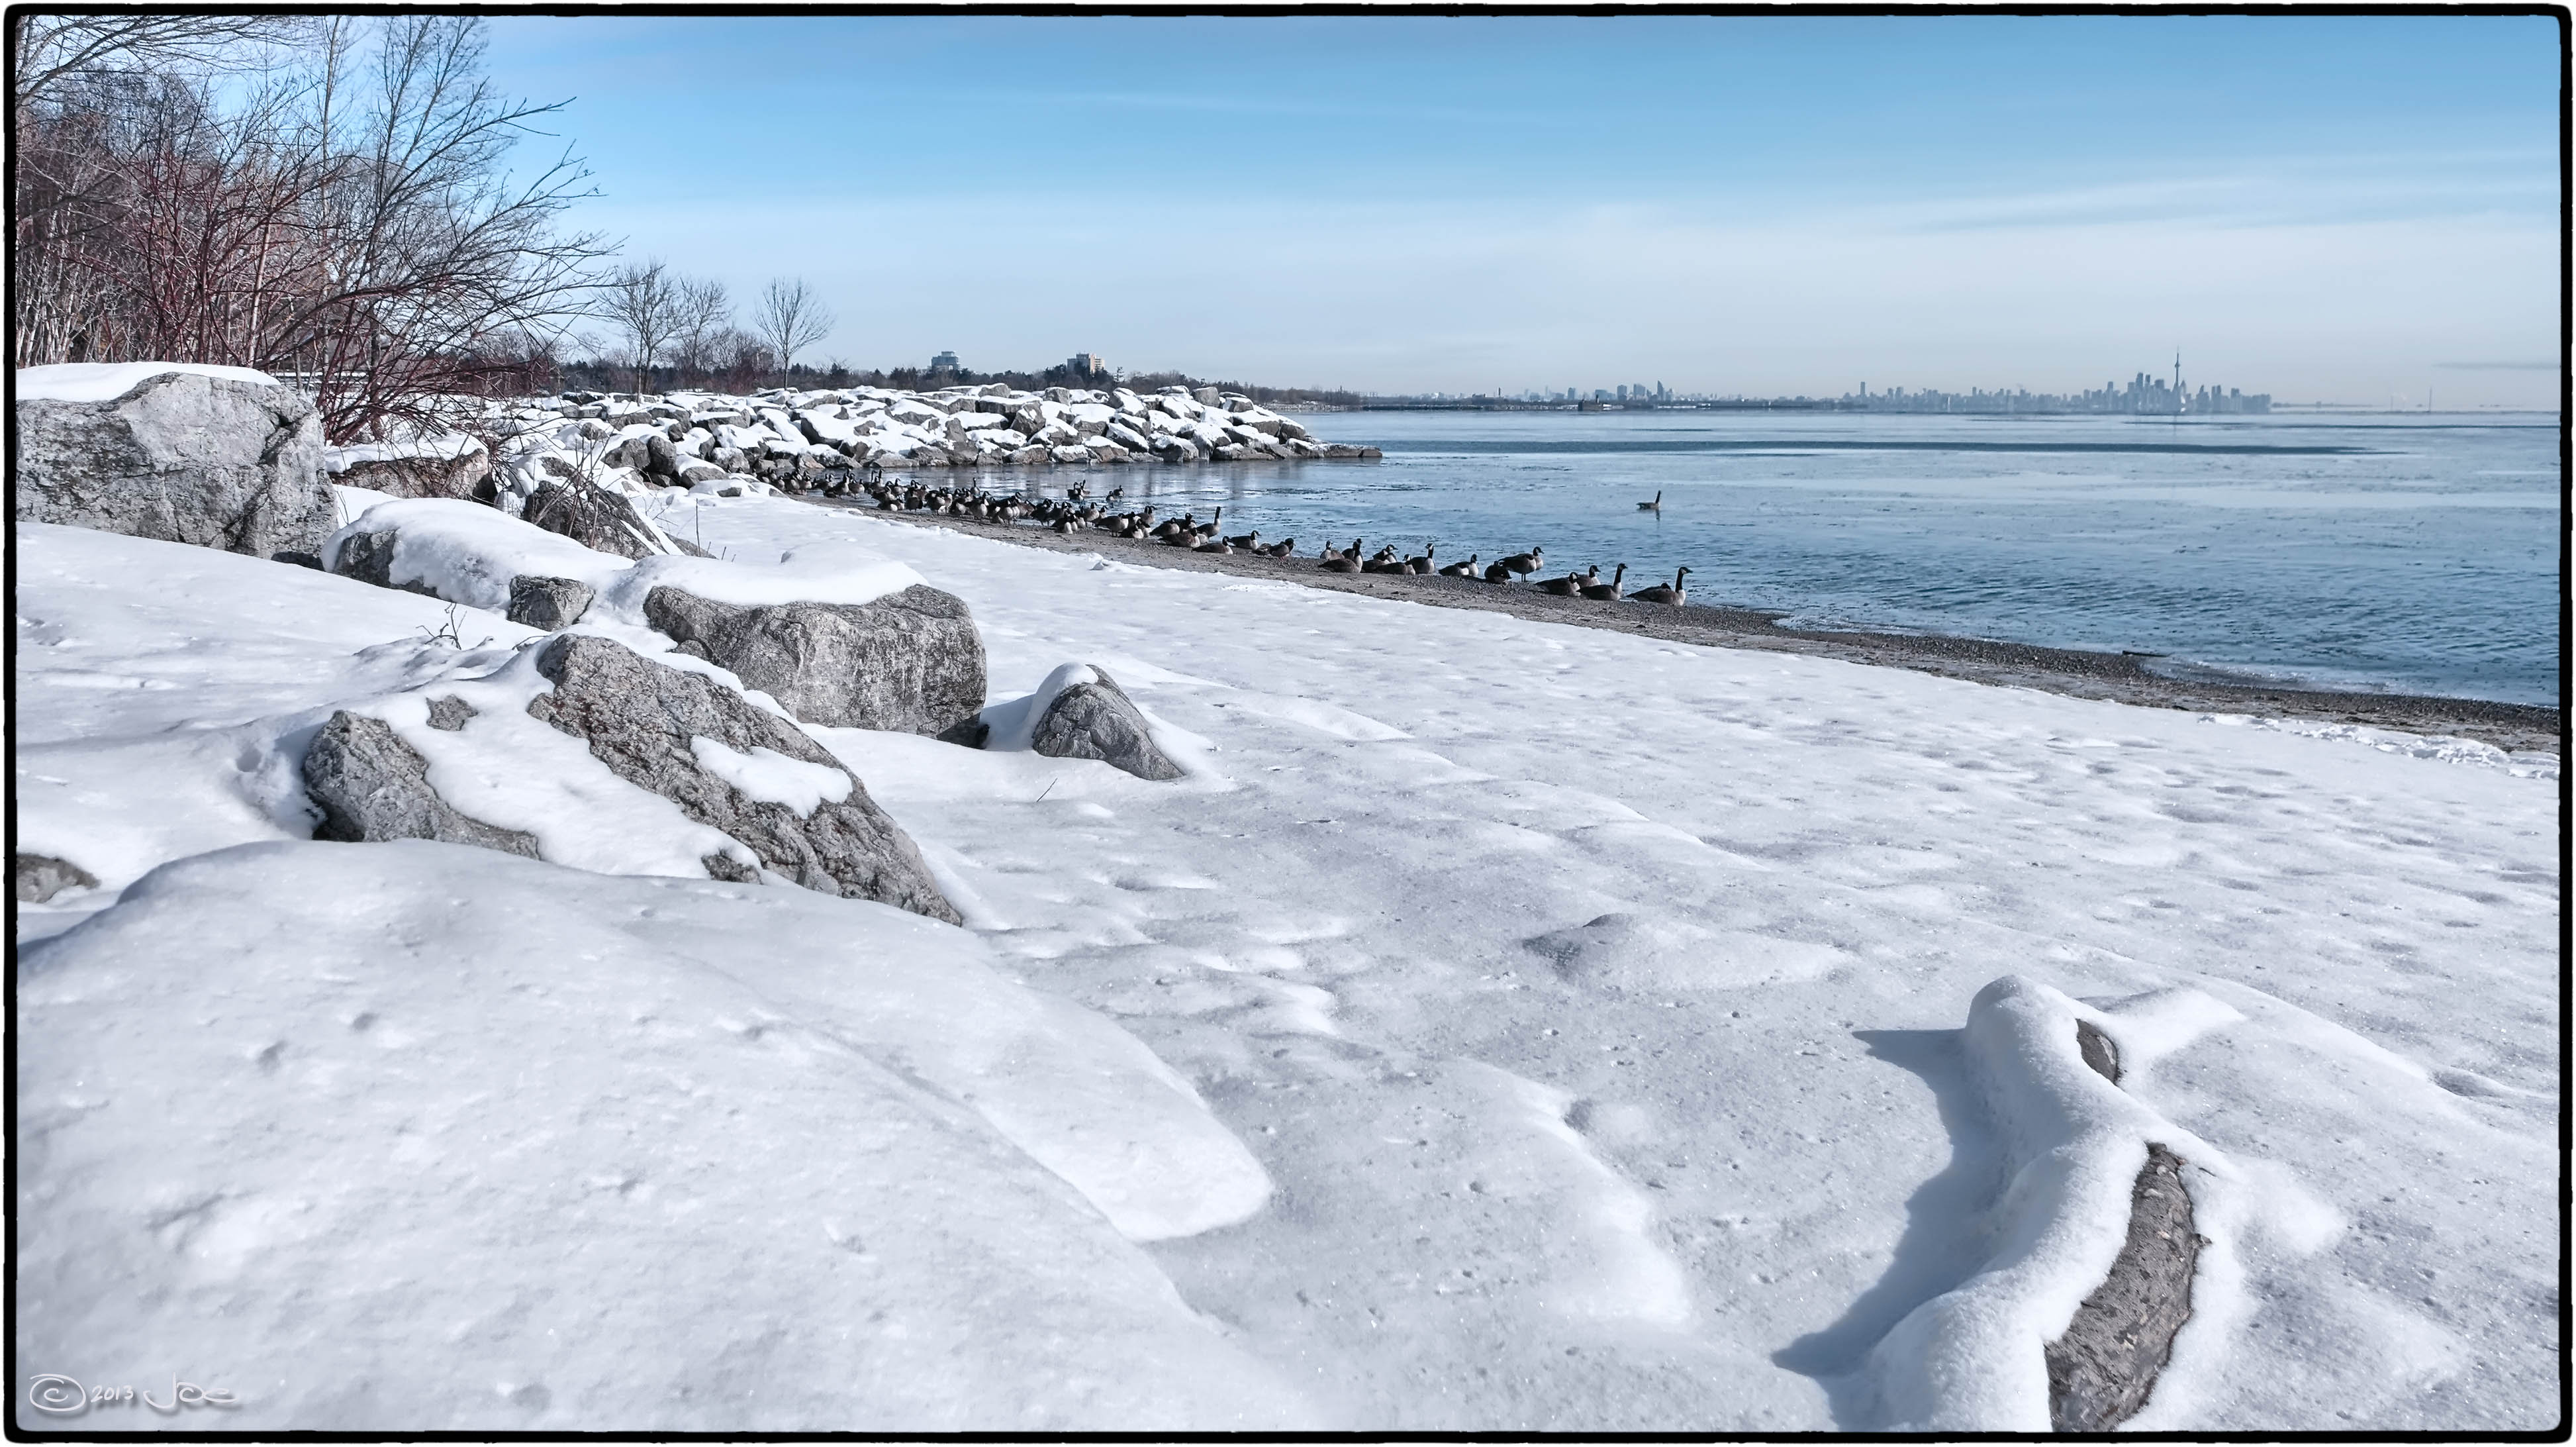
landscape, sea, water, snow, winter, lake, ice, park, weather, arctic, season, hdr, canada, geese, jack, mississauga, ontario, darling, sns, lumix, panasonic, dmc, lx7, panasoniclumixdmclx7, freezing